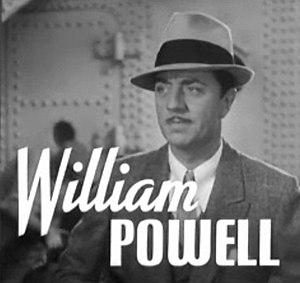
Une fine mouche est un film américain de Jack Conway, sorti en 1936.